András Gárdos

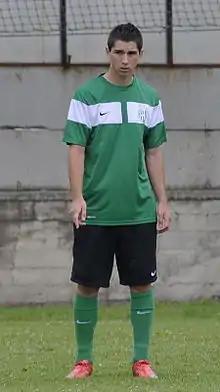

András Gárdos (born 9 January 1991) is a Hungarian former football player who played as a midfielder. He had a spell on loan at Sheffield United but failed to break into the English club's first team.